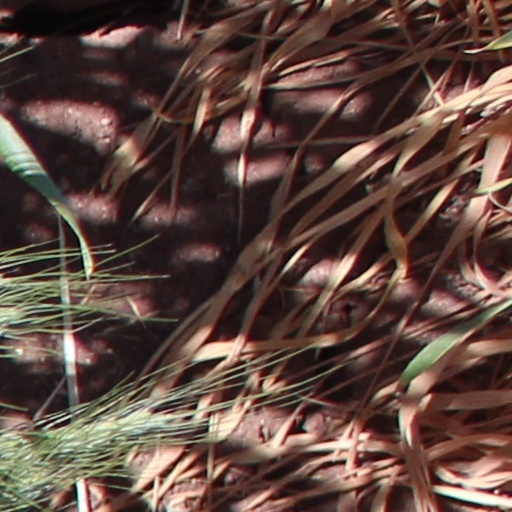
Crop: wheat